Columbus Square (New York City)

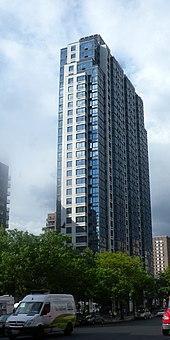
808 Columbus Avenue

The retail space is being leased by Winnick Realty. The Whole Foods Market, which anchors the 808 Columbus Avenue building, opened in August 2009. TJ Maxx, Michael's, Sephora, and Modell's have also opened, and Petco have confirmed their lease. Other rumored tenants include Crumbs Bakery, Associated Supermarket, Chase Bank, and Borders Books. A community health center, the Ryan Center, will have space in the complex as will the Mandell School and the Solomon Schechter School of Manhattan.